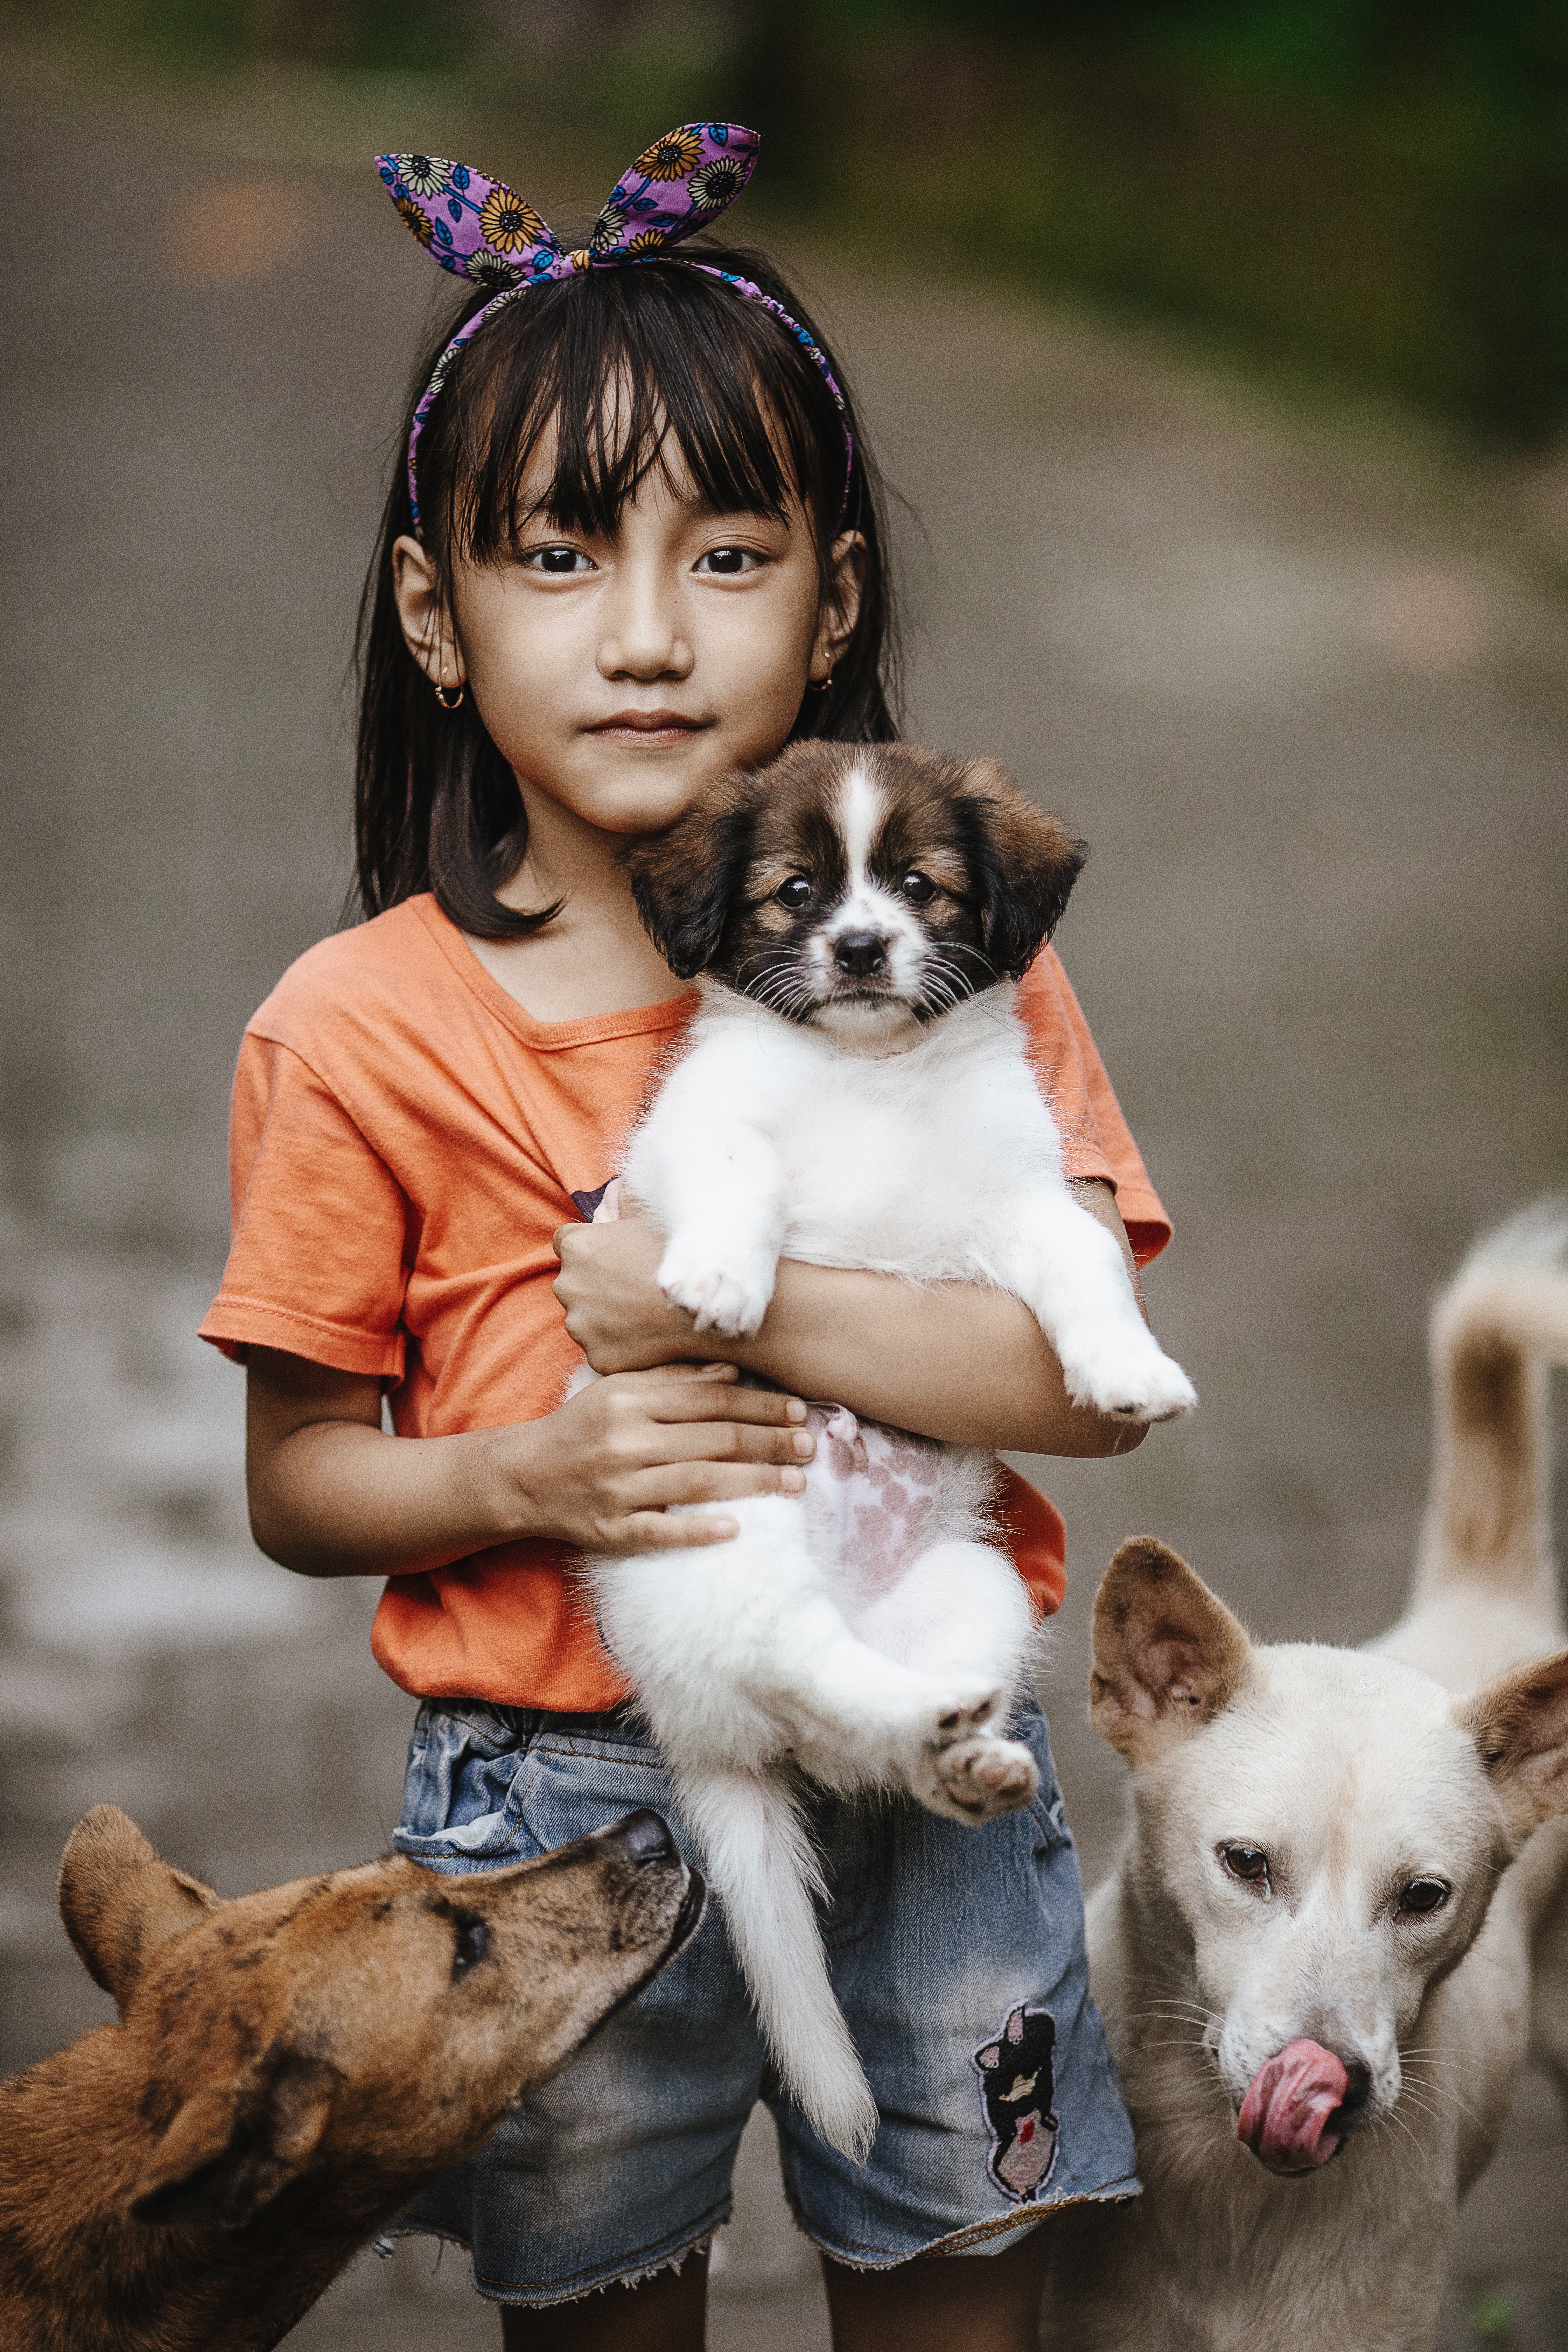
woman, skin, dog, white, vertebrate, dog breed, happy, mammal, carnivore, companion dog, flash photography, grass, fawn, fun, toy dog, bangs, working animal, fur, child, canidae, headpiece, sporting group, sitting, toddler, tail, hime cut, fashion accessory, puppy love, ancient dog breeds, non sporting group, terrier, portrait photography